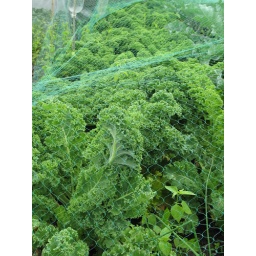
Kale: simply rinse in salty water to remove white fly then steam it. Delicious.........